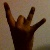
The image shows a hand gesture representing the number 8 in Indian Sign Language.